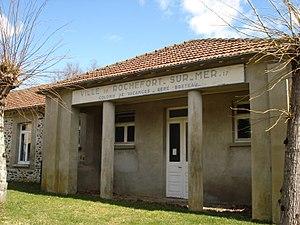
La façade de l'ancienne colonie de Rochefort/Mer à Lapleau en Corrèze
Lapleau est une commune française située dans le département de la Corrèze en région Nouvelle-Aquitaine.